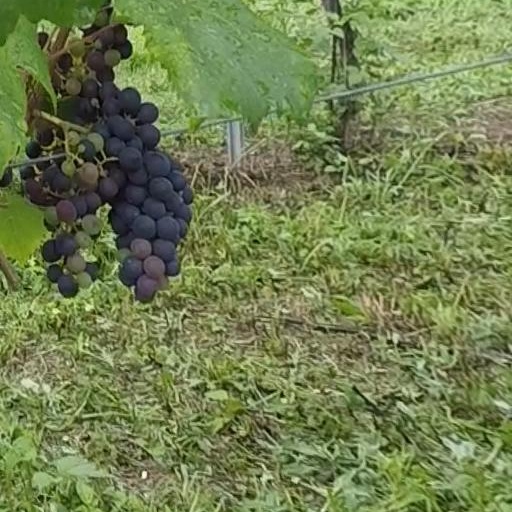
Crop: grape